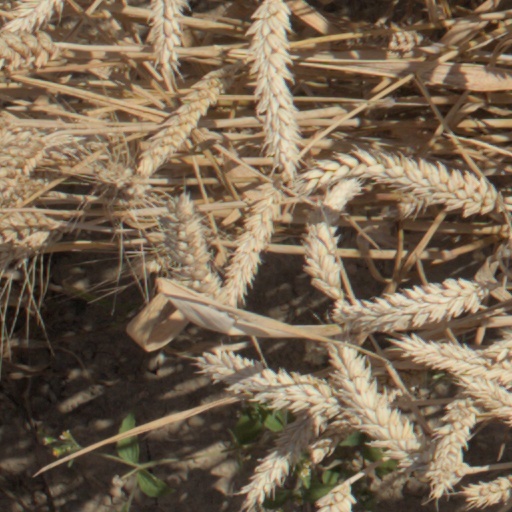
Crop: wheat